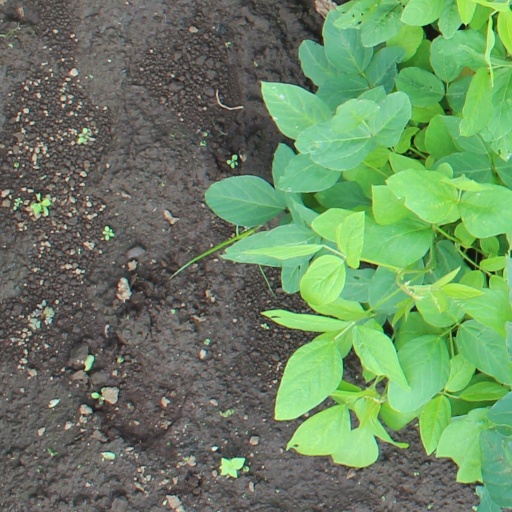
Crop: soybean